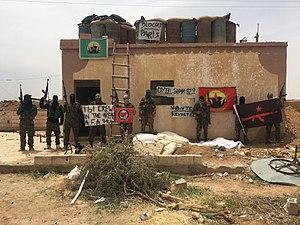
Le Bataillon international de libération ou Brigade internationale de libération est une unité militaire constituée de combattants étrangers se battant avec les Unités de protection du peuple pendant la guerre civile syrienne. Elle est active depuis juin 2015 et compte plusieurs factions communistes ou anarchistes.